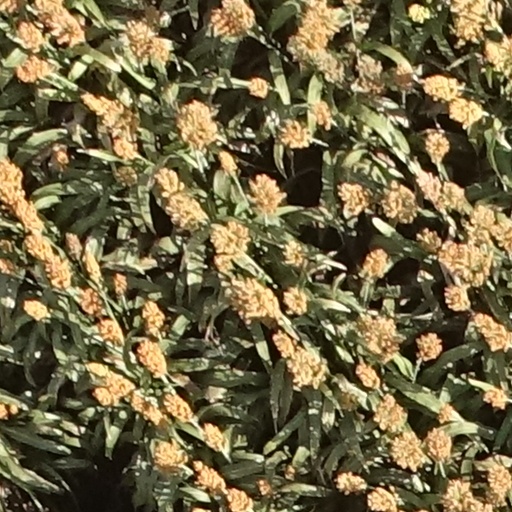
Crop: sorghum